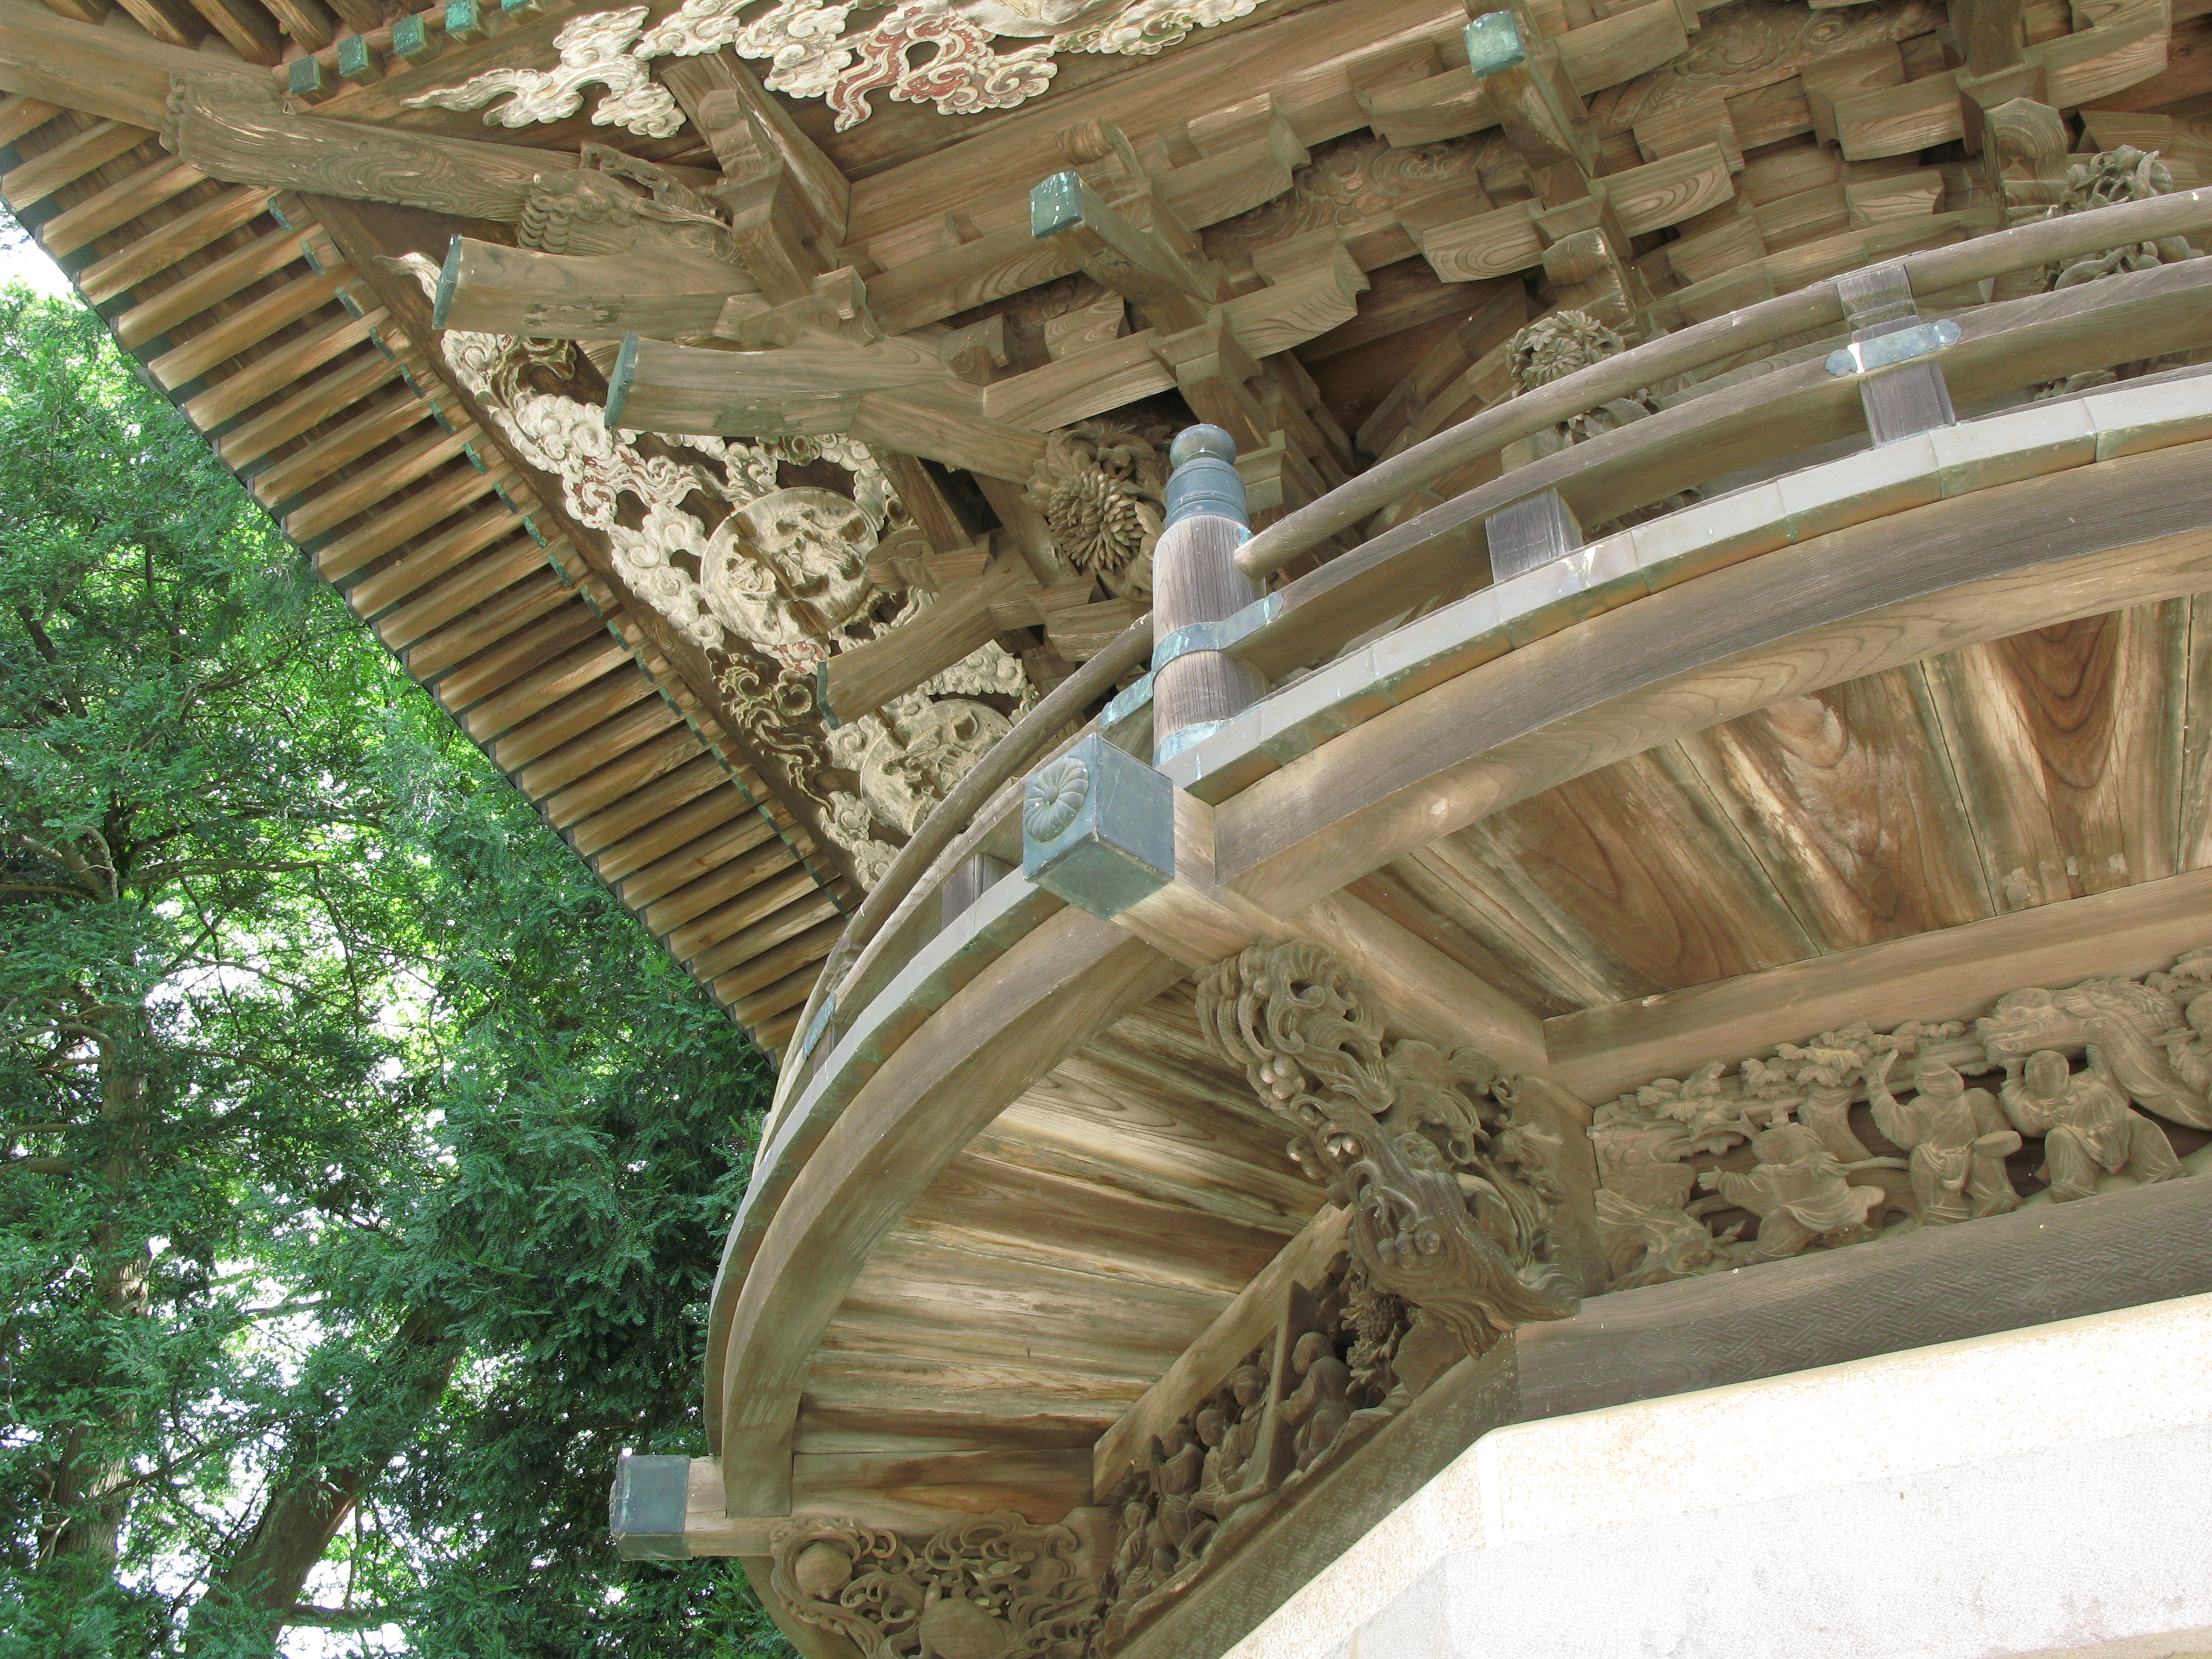
architecture, structure, building, bell, column, high, tower, landmark, sculpture, temple, hires, dome, hi, res, g7, ancient history